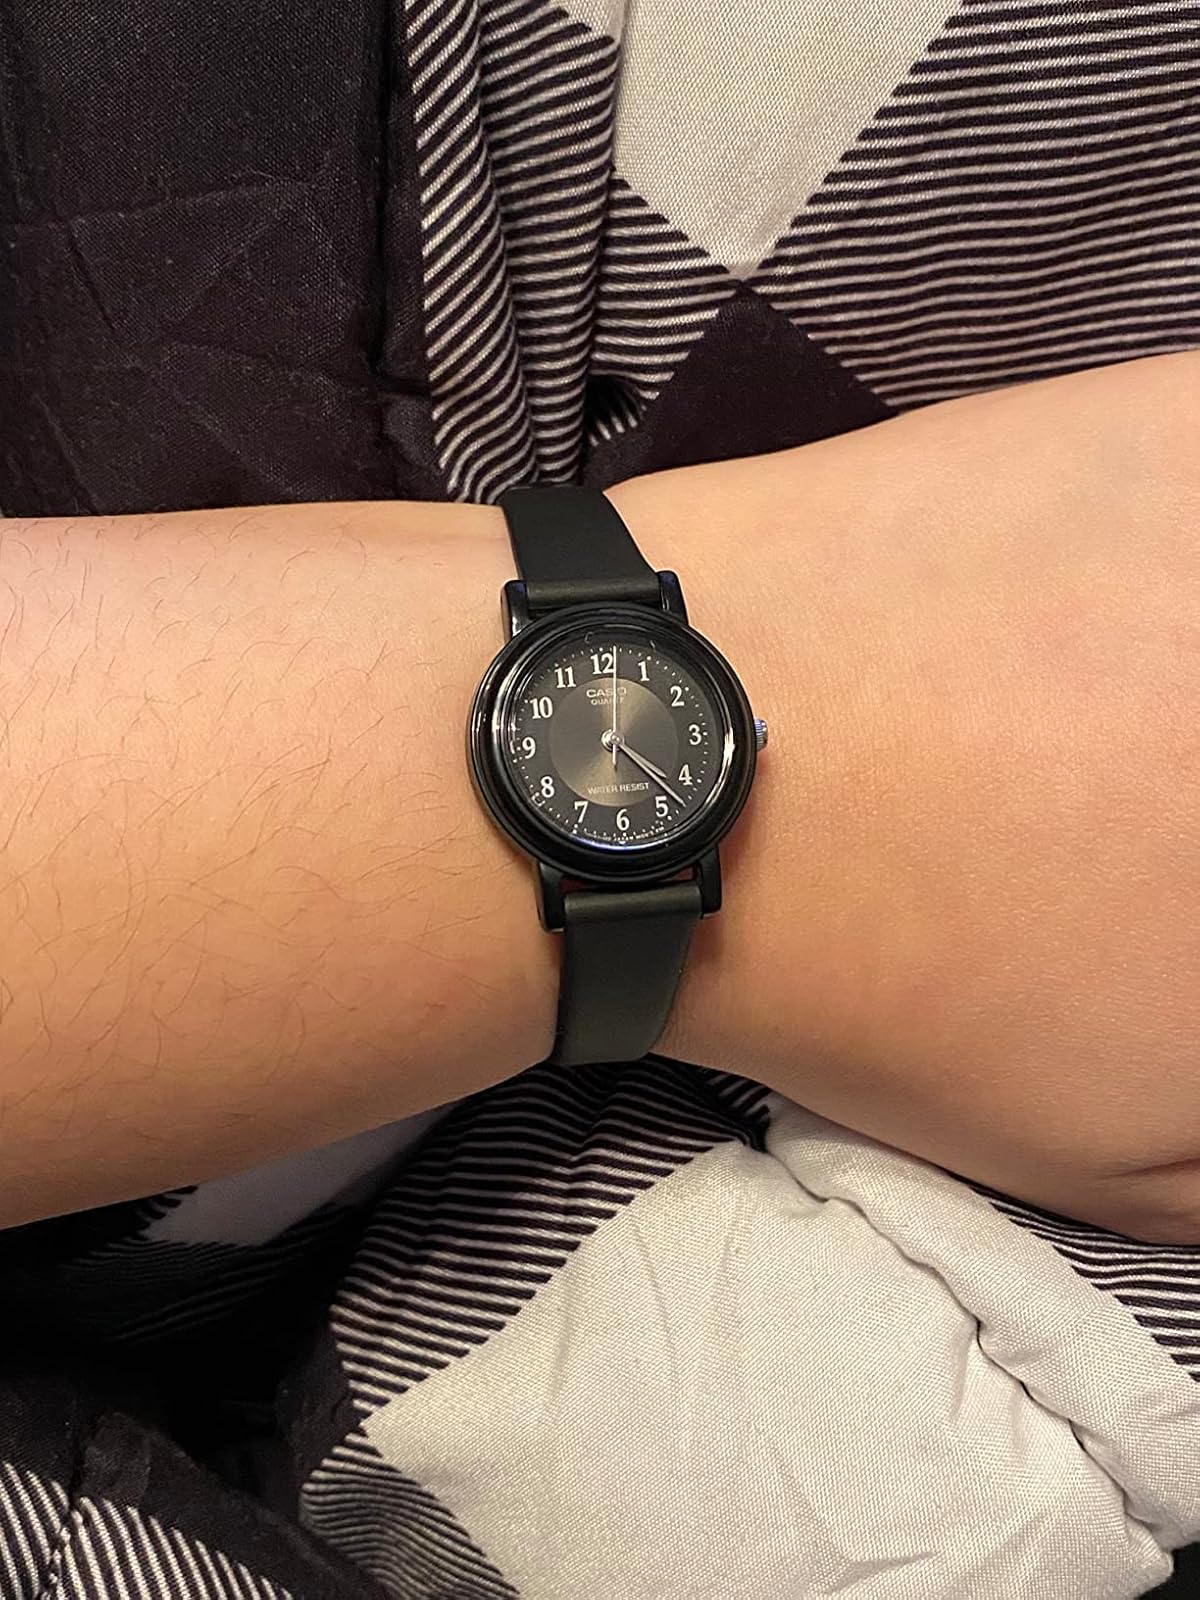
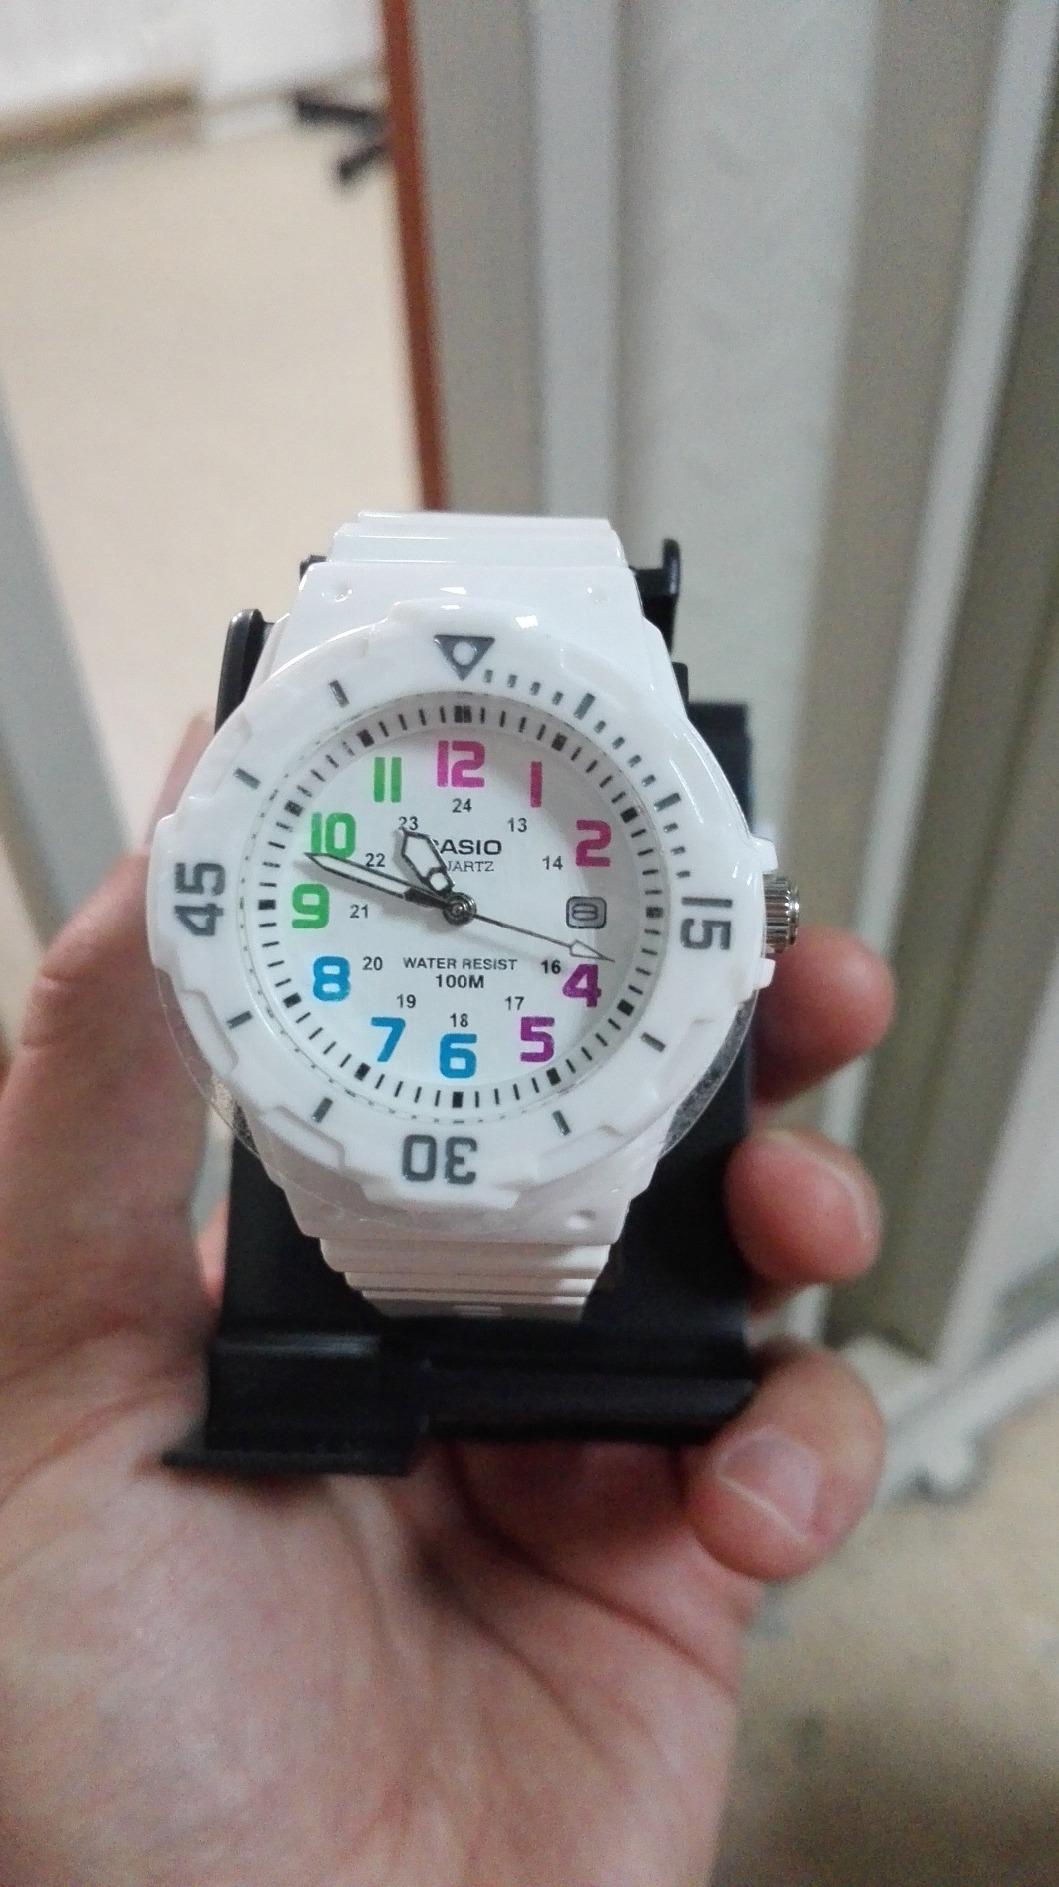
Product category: accessories_watch
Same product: no